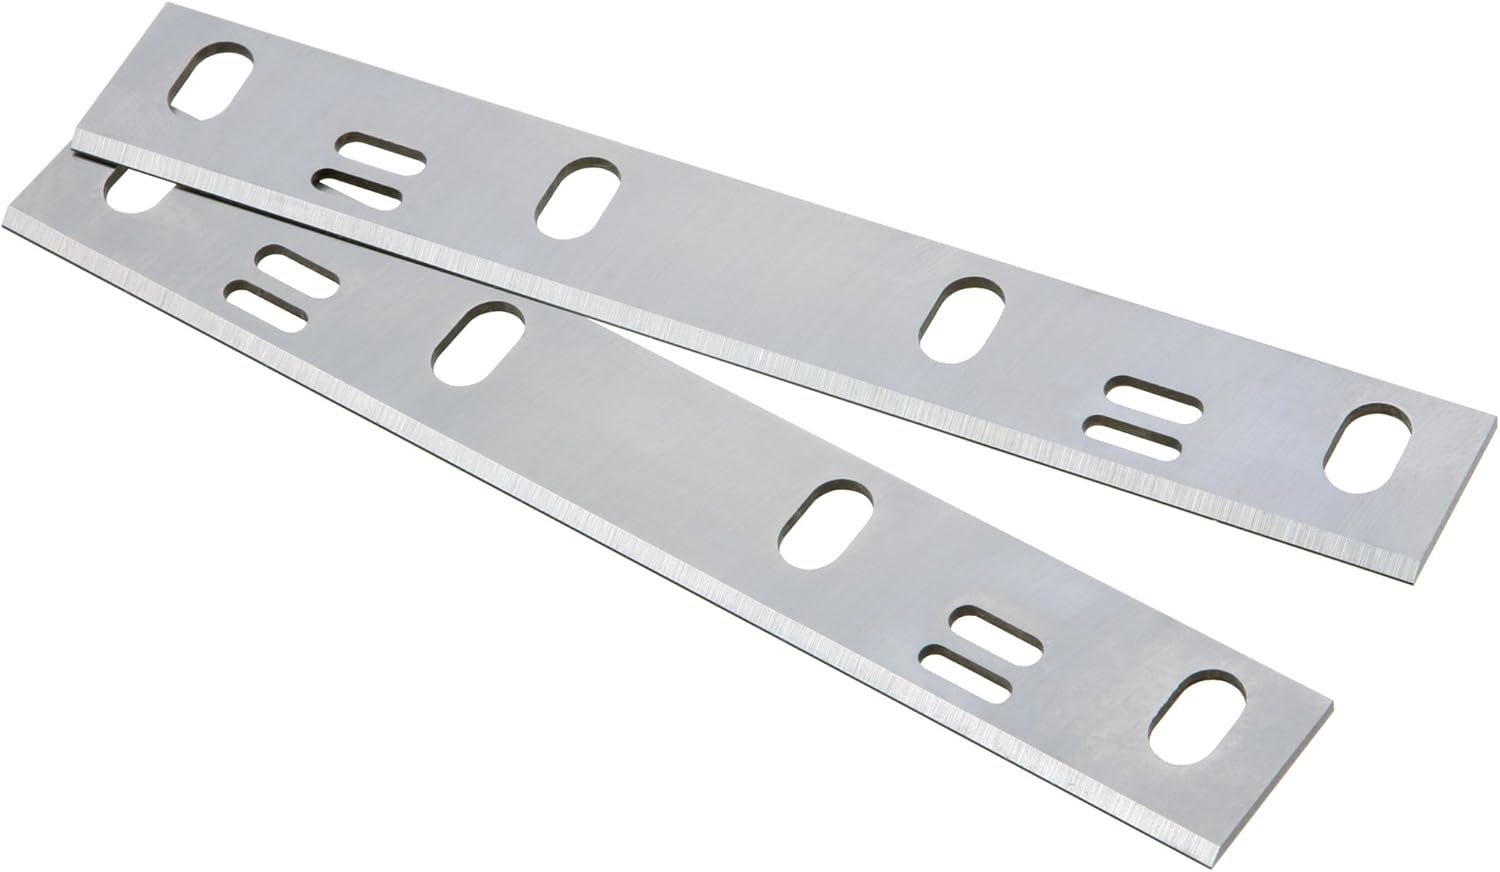
Woodstock D3319 Replacement Knives for W1694
Category: Tools & Home Improvement
From the Manufacturer These jointer knives measure 6-1/4-Inch long by 7/8-Inch high by 5/64-Inch thick and are made from high speed steel and fit our W1694 Shop Fox Bench Top Jointer. Set of 2.
Features: Made from high speed steel | Measure 6-1/4 by 7/8 by 5/64 inches | Includes two knives